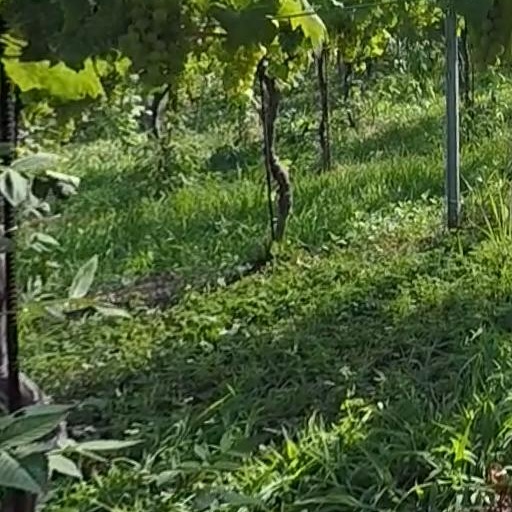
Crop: grape